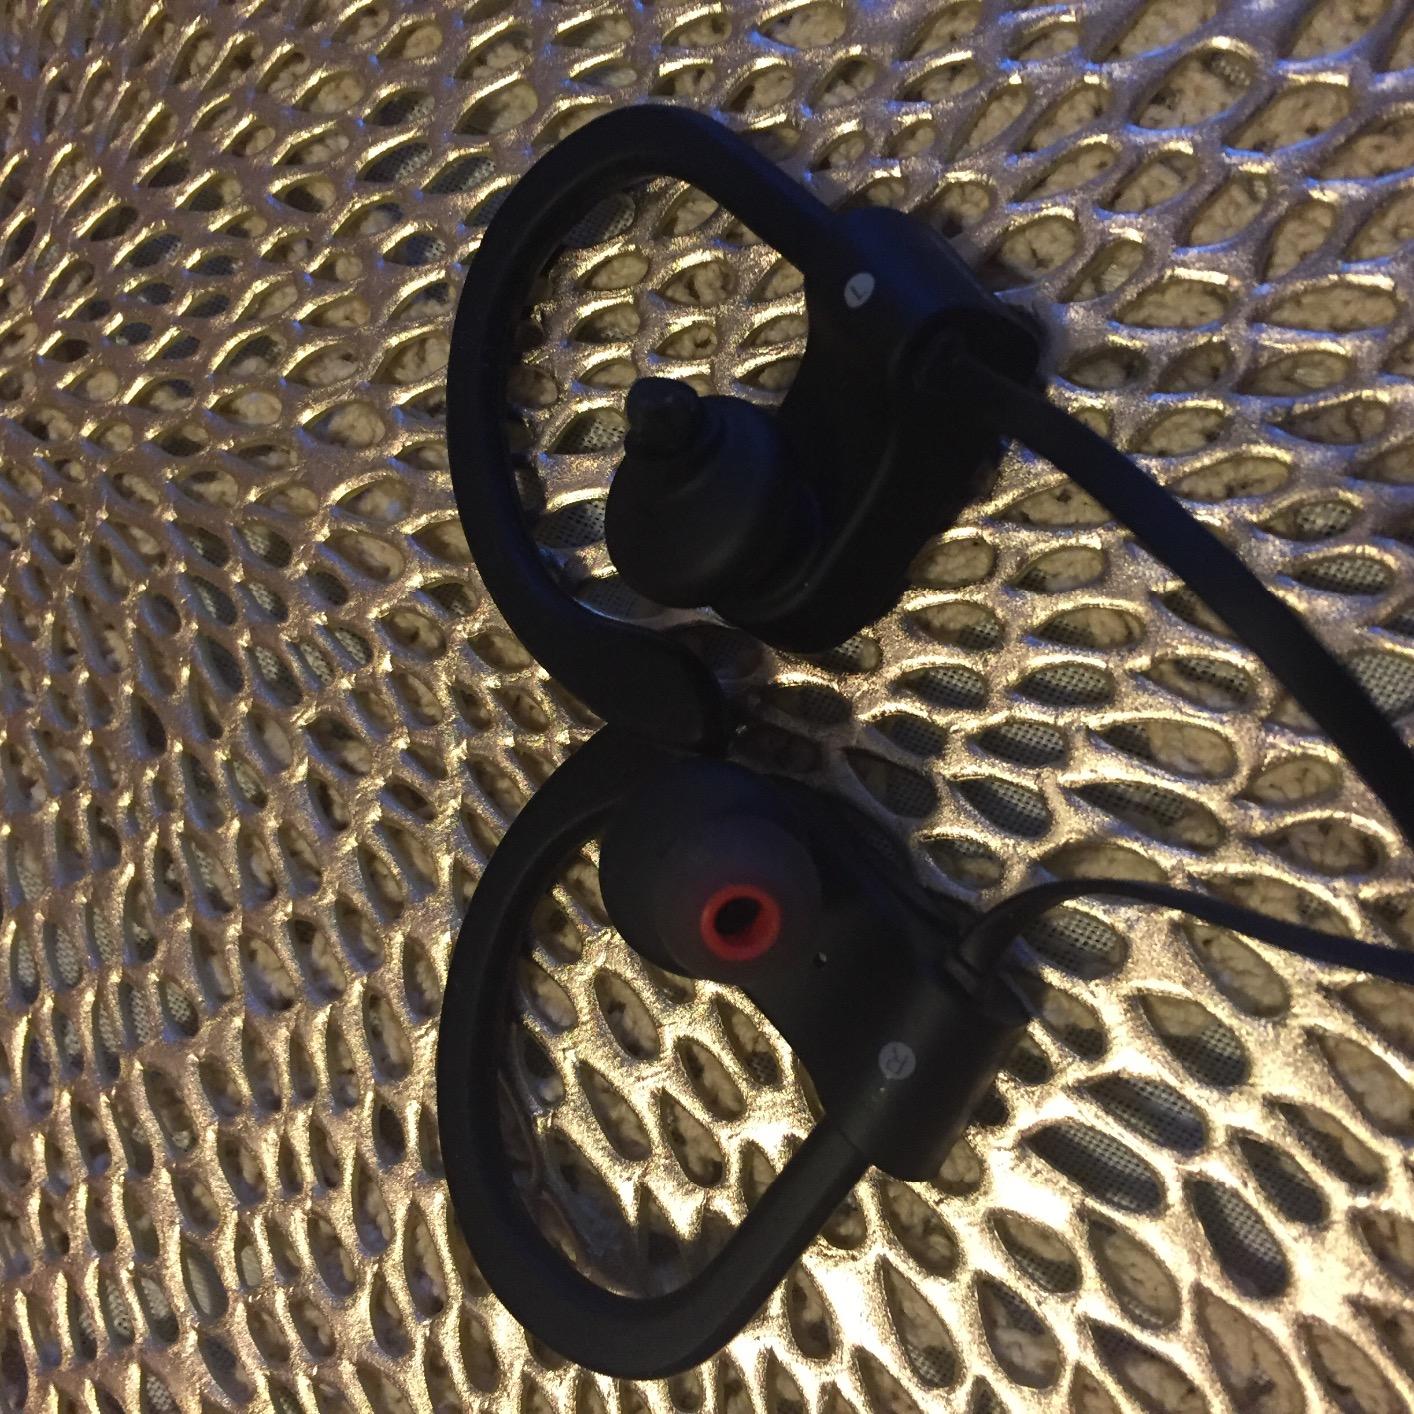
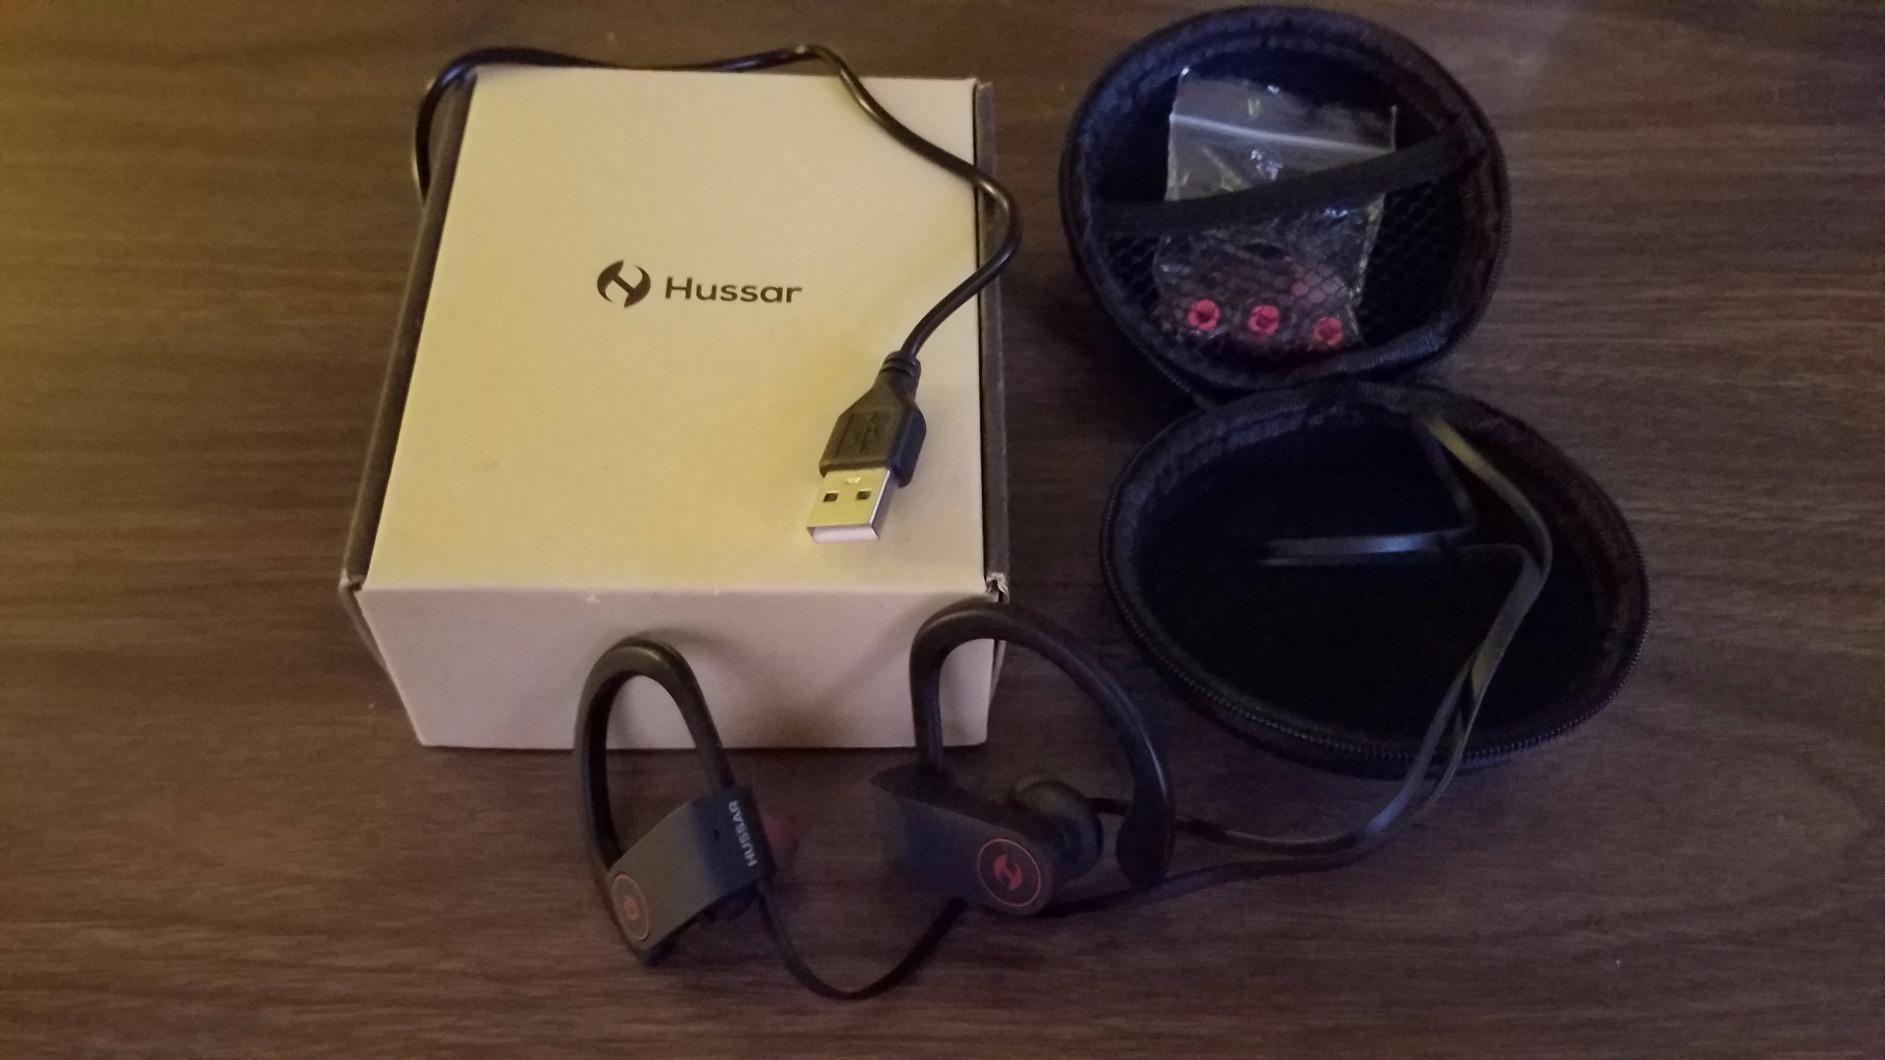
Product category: headphones
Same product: yes